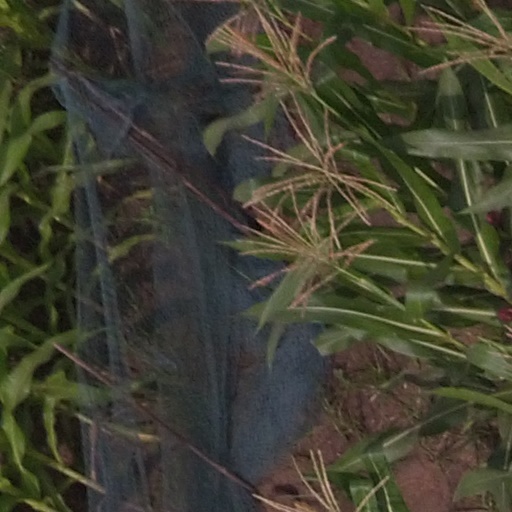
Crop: maize; corn